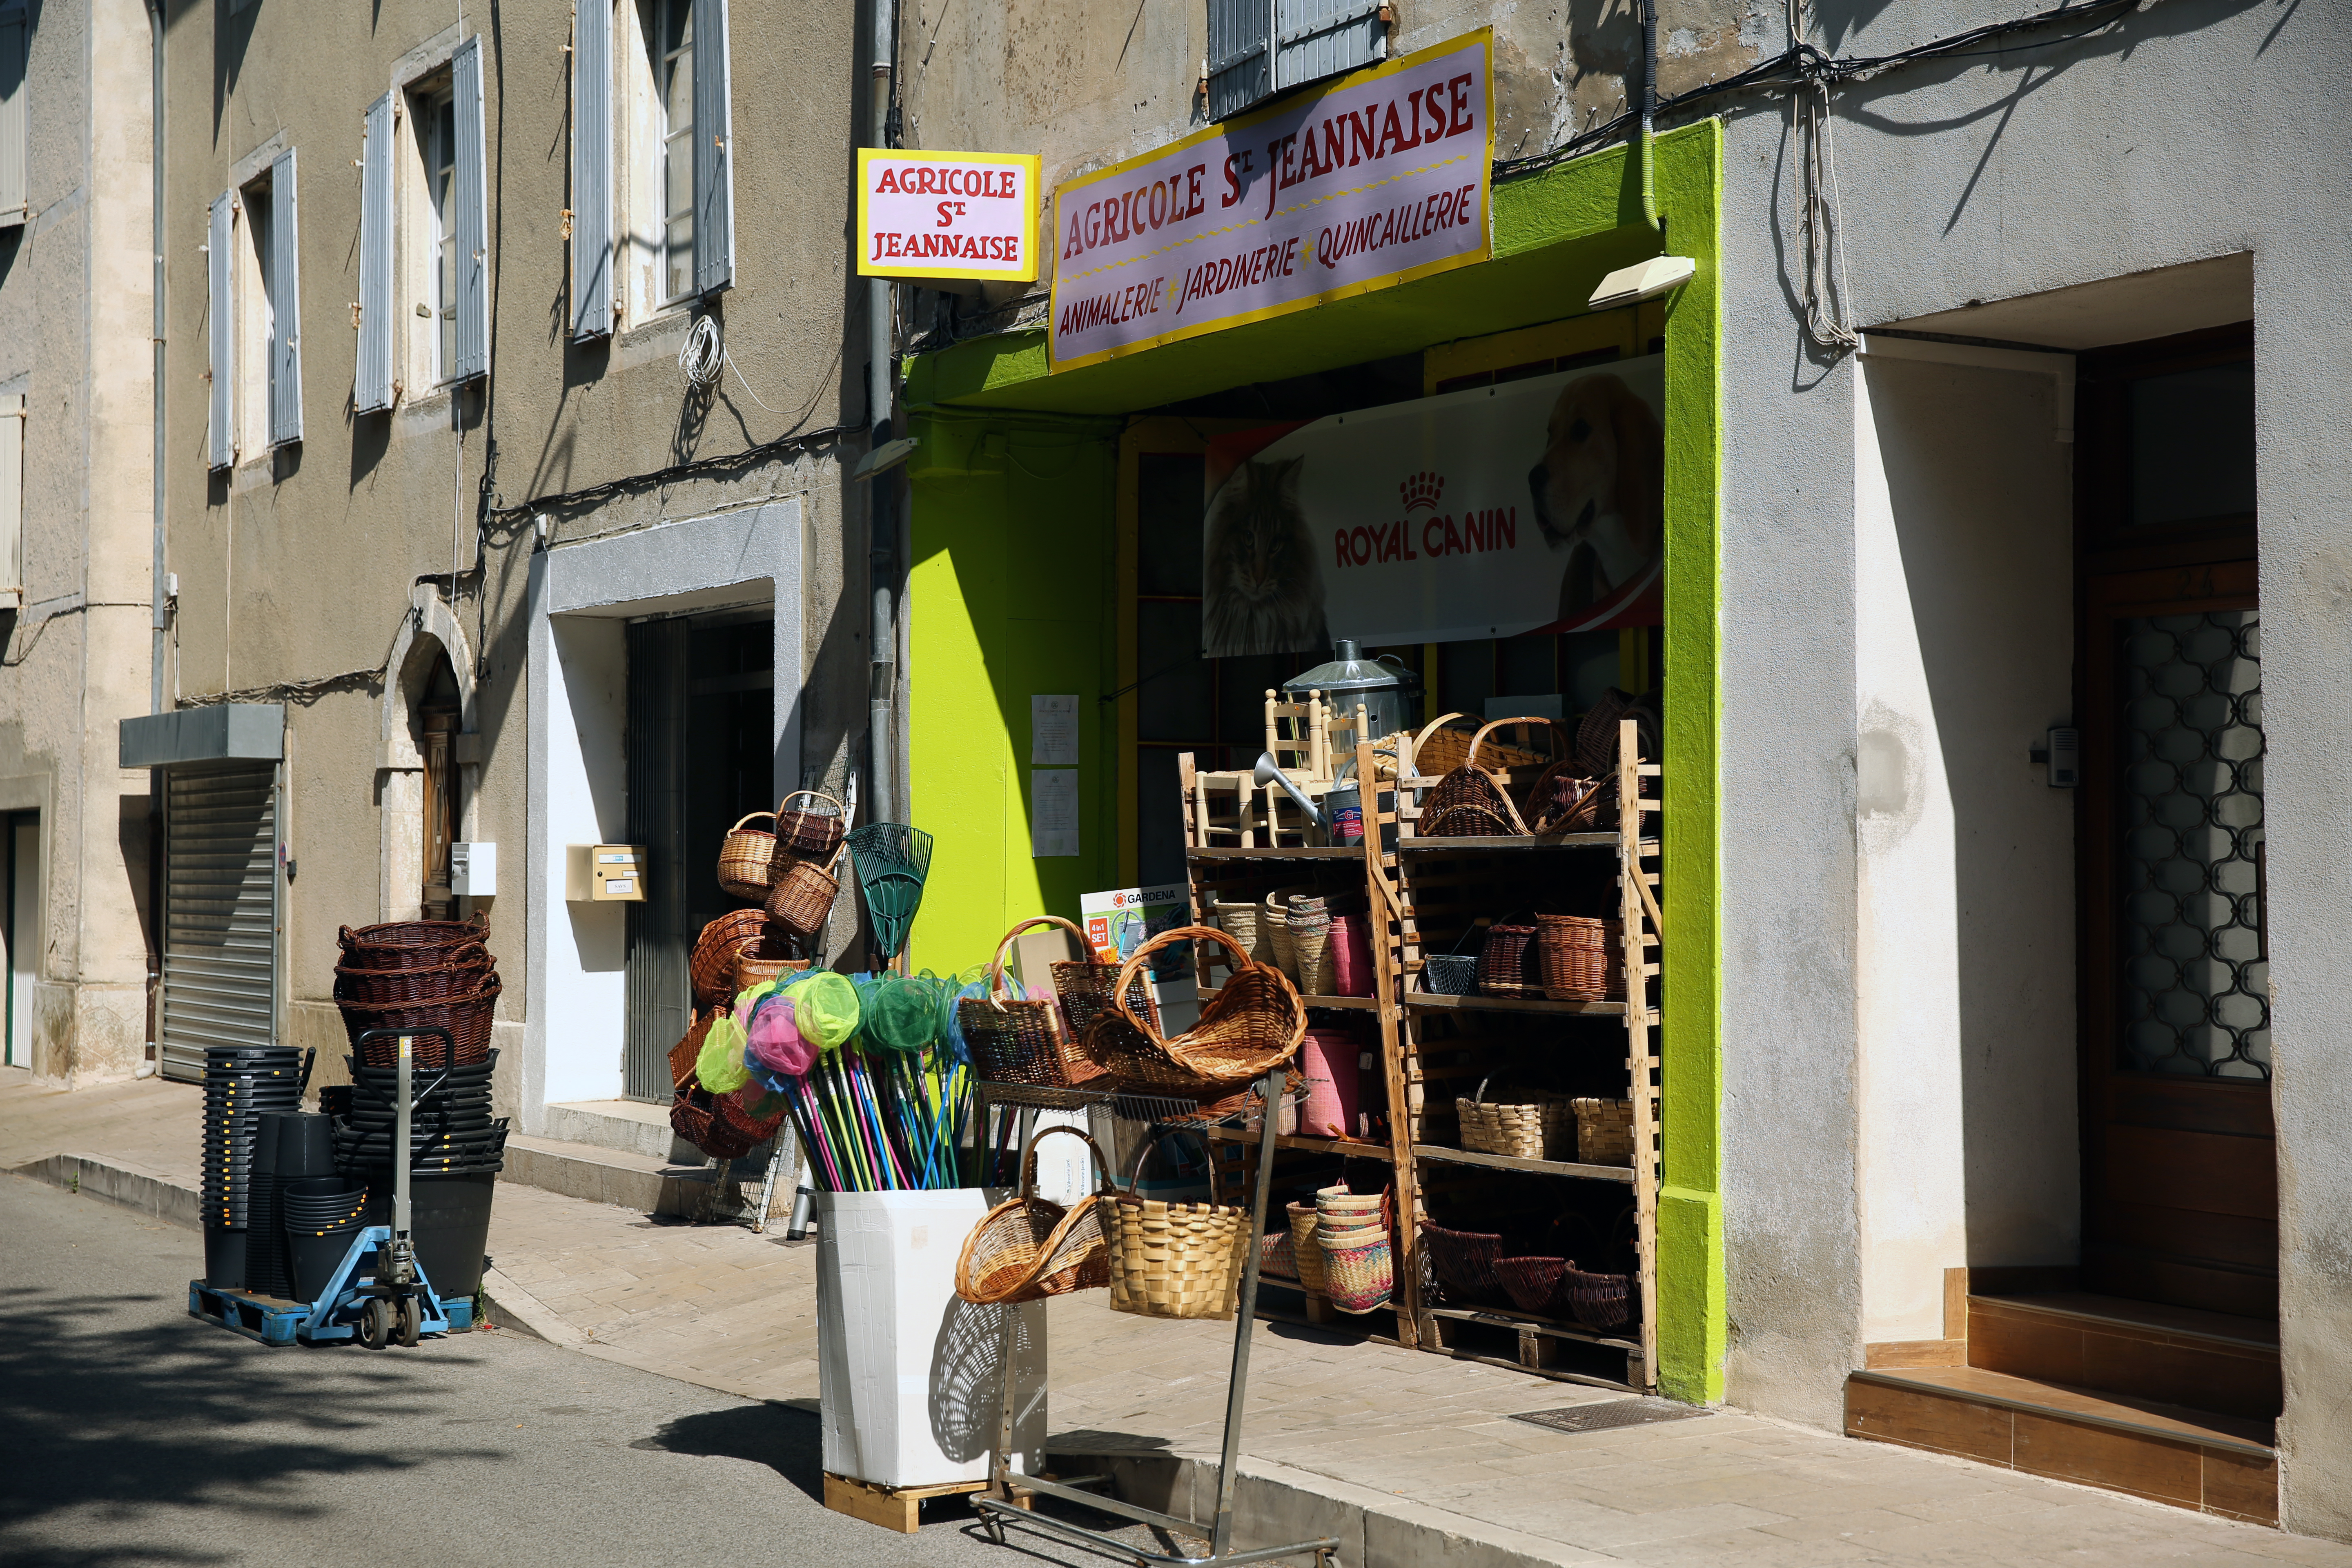
road, street, town, city, france, europe, canon, shopping, agriculture, tourism, midi, infrastructure, rue, southfrance, sdfrankreich, zuidfrankrijk, languedocroussillon, gard, commerce, magasin, vannerie, talages, saintjeandugard, cevennes, articles, devanture, commerces, dtaillant, neighbourhood, urban area, human settlement